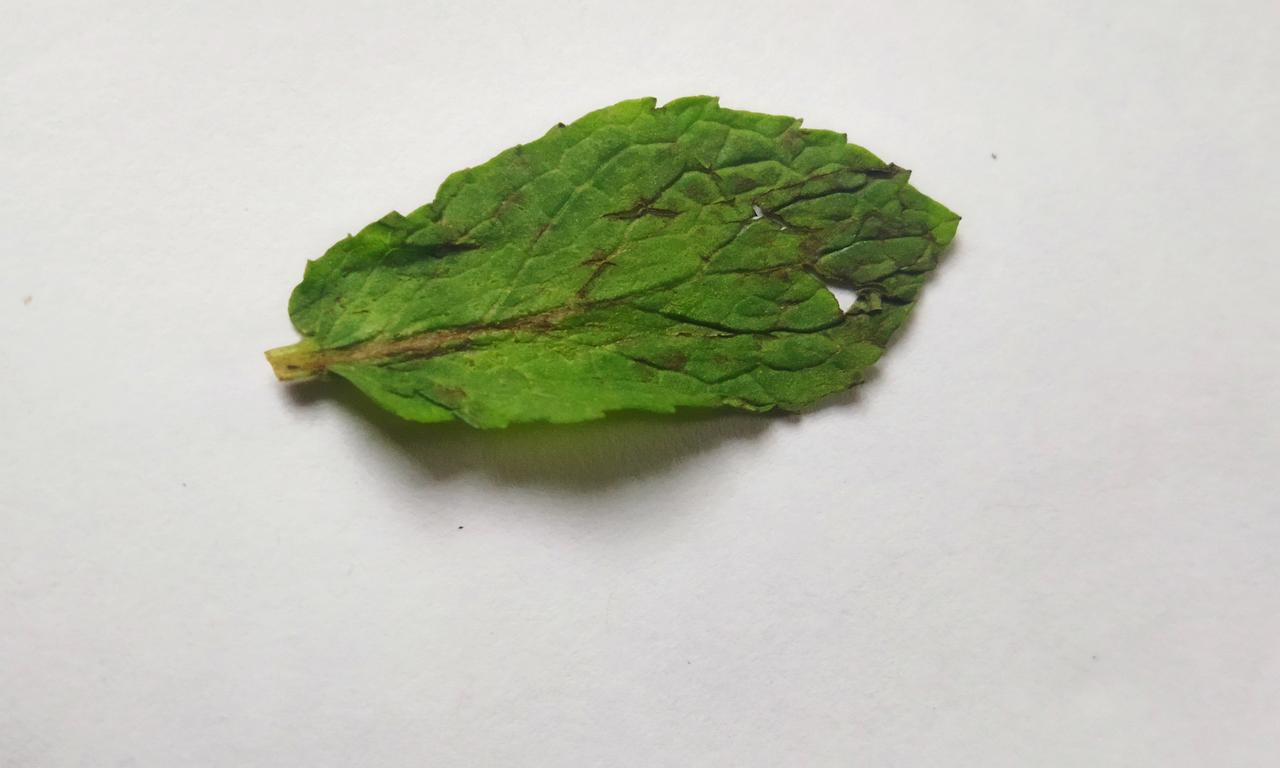
Label: Spoiled